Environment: real
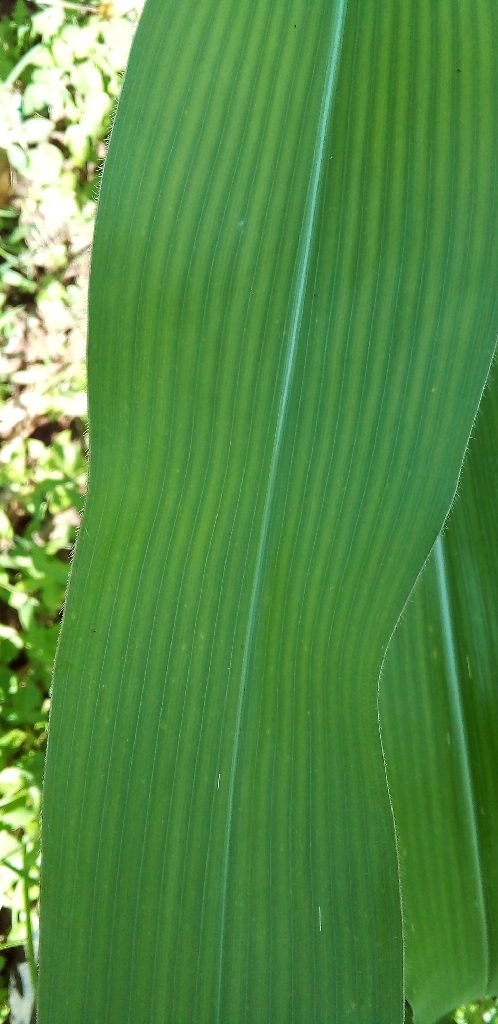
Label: healthy